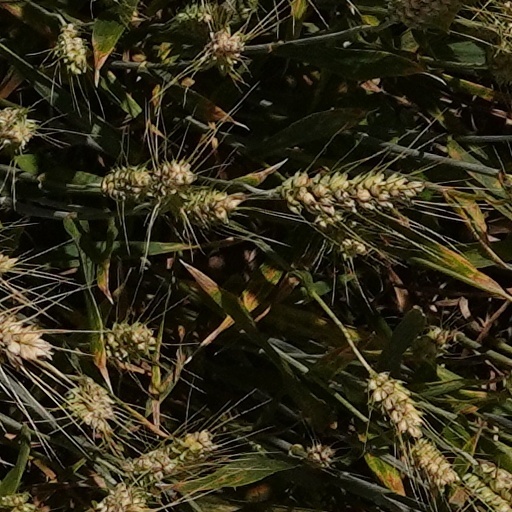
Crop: wheat